Tell 'Em Steve-Dave!

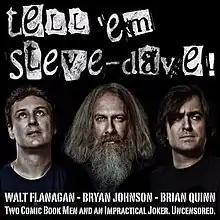

Tell 'Em Steve-Dave!, or simply TESD, is an American comedy podcast, featured previously on the SModcast Podcast Network. It is hosted by View Askew Productions regulars and close friends of Kevin Smith: Bryan Johnson and Walt Flanagan of AMC's "Comic Book Men", and Brian Quinn of "Impractical Jokers". The show is edited by Declan Quinn of Creaky Studios. Previously, "Tell 'Em Steve-Dave!" was recorded at Jay and Silent Bob's Secret Stash in Red Bank, New Jersey, the location seen in the television show "Comic Book Men", and the A Shared Universe PodcaStudio, run by Ming Chen and Mike Zapcic. Currently, the podcast records from the TESD Town Studios in Hazlet, NJ.